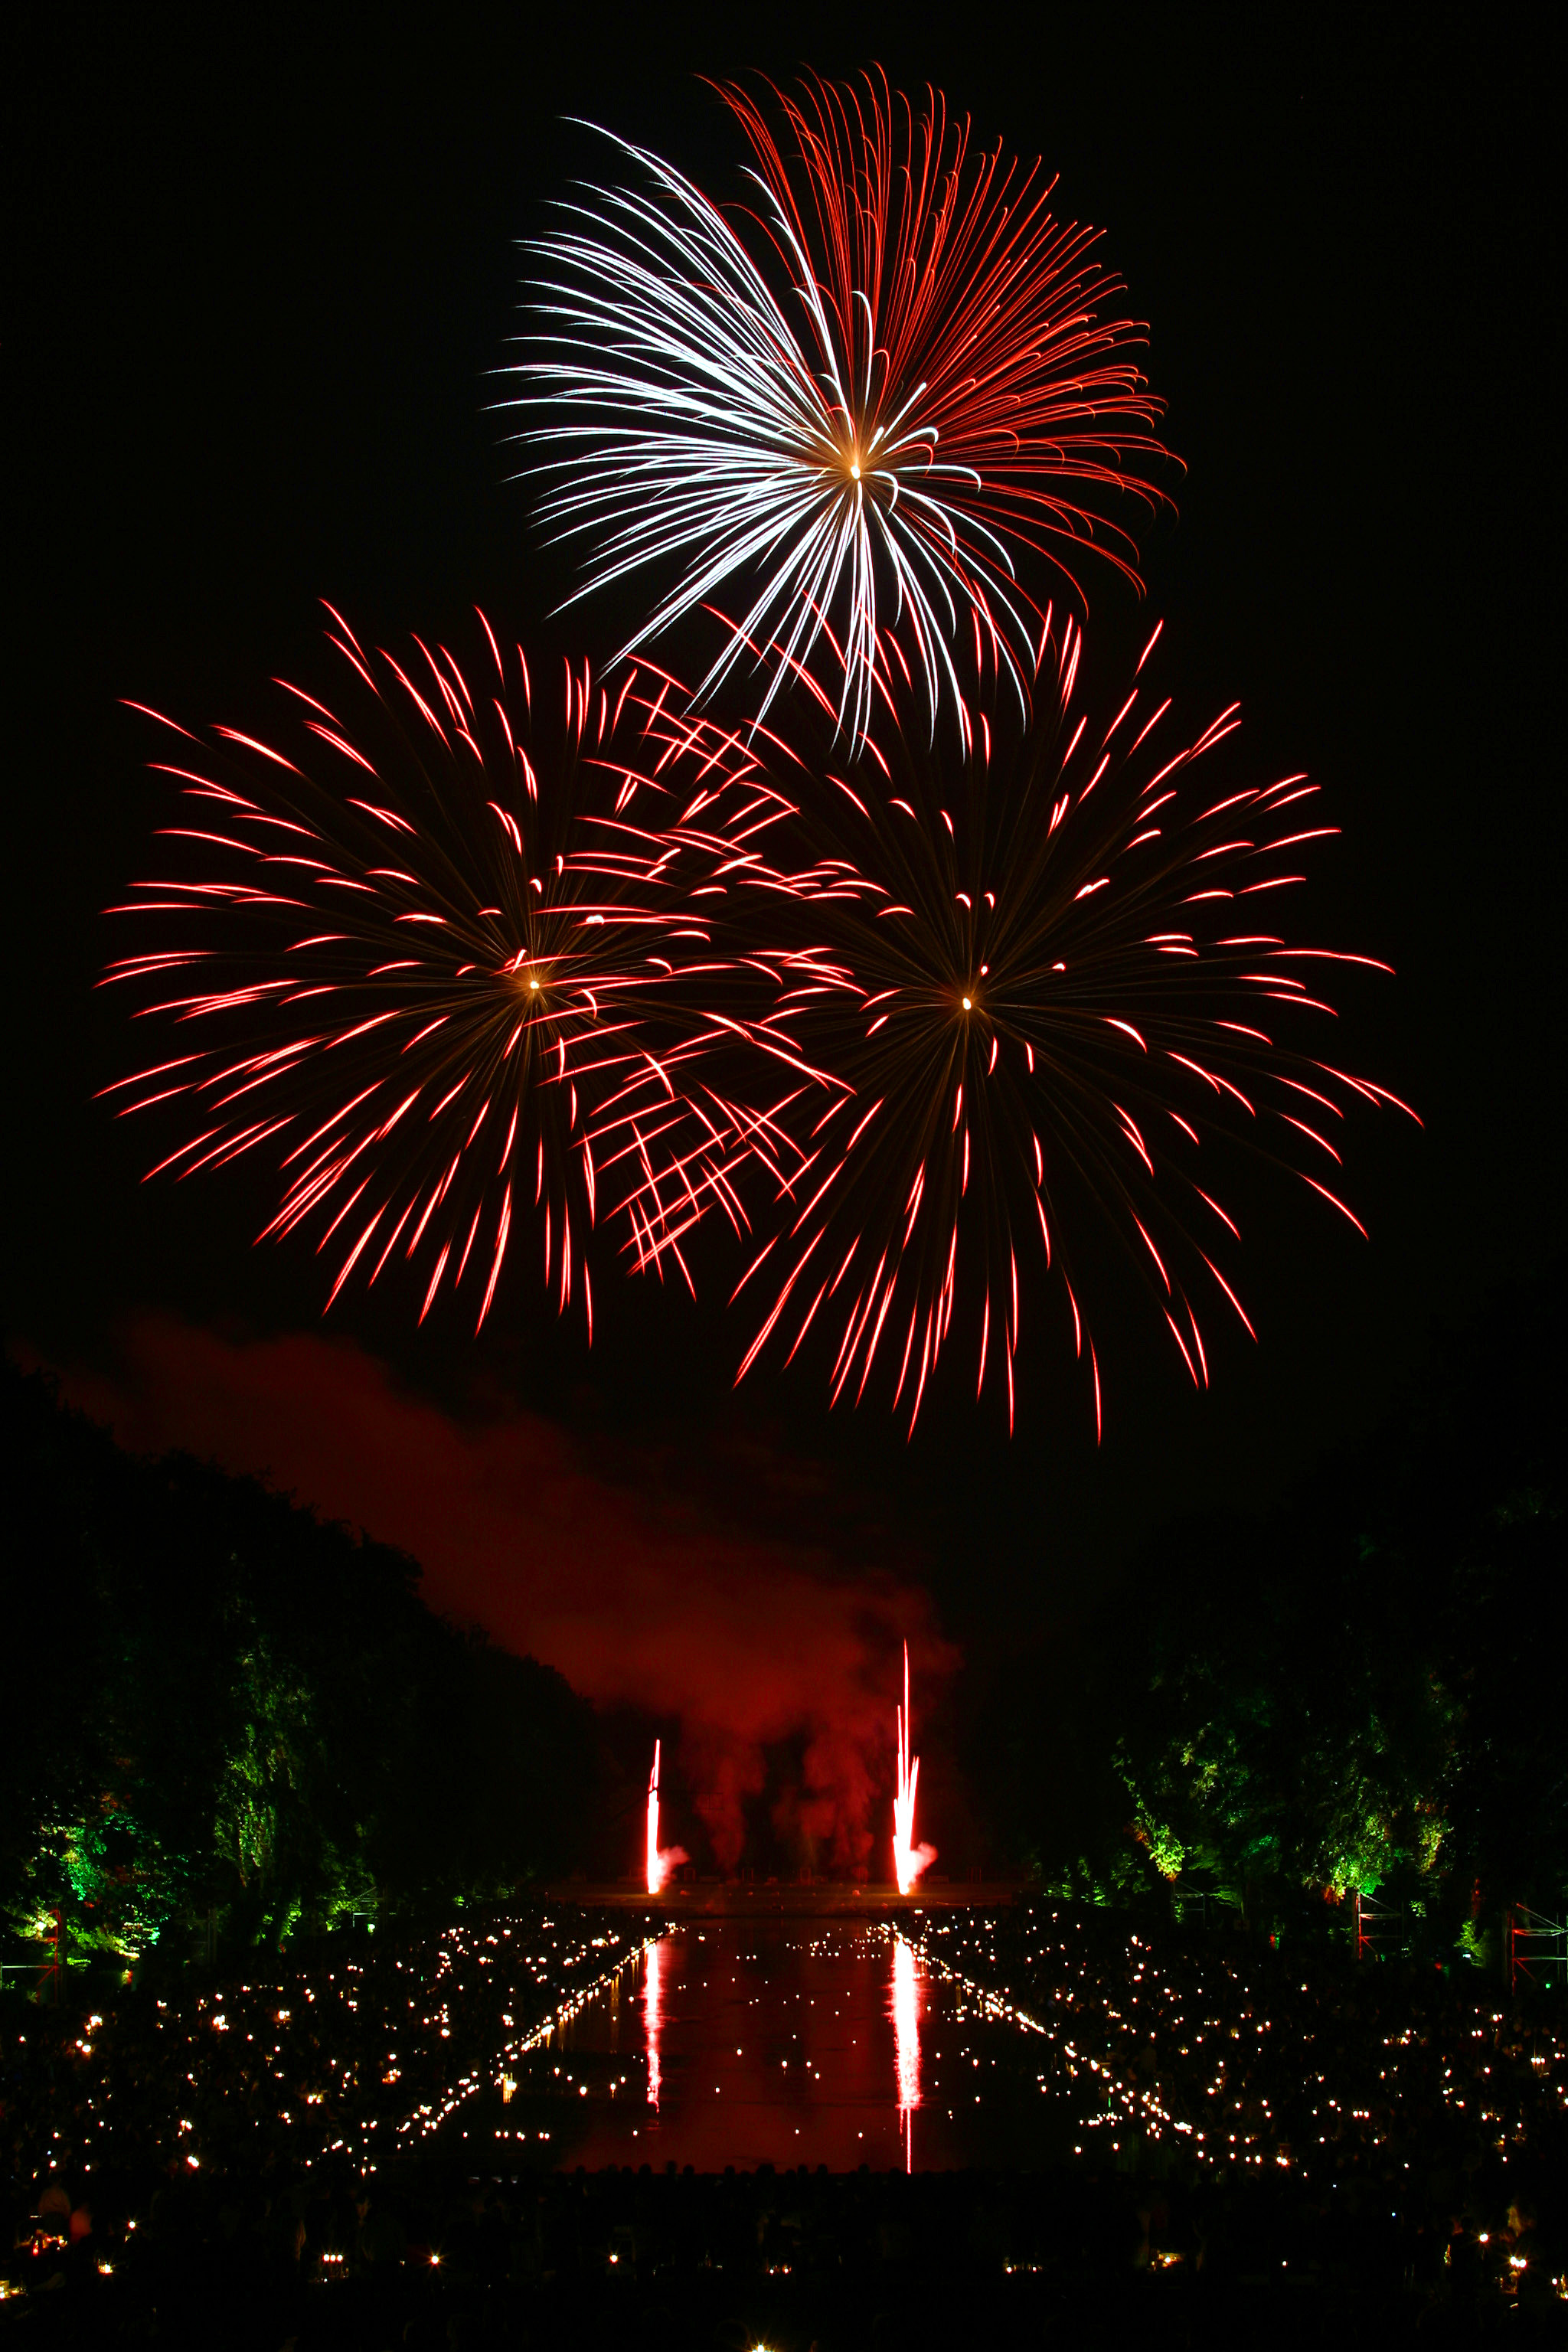
light, night, smoke, dark, recreation, firework, celebration, evening, swimming pool, flame, explosion, celebrate, explode, trees, outdoors, festival, flash, lights, fireworks, illustration, bright, party, event, outdoor recreation